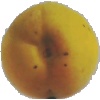
Label: Peach 2